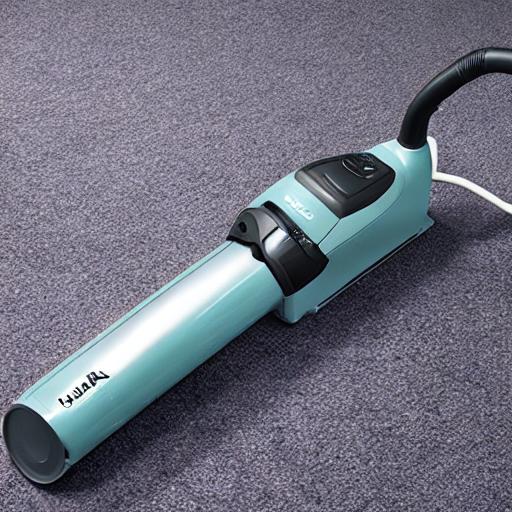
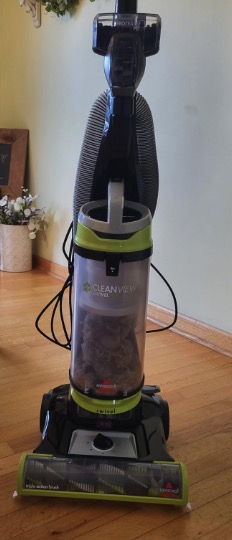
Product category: items_vacuum
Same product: no